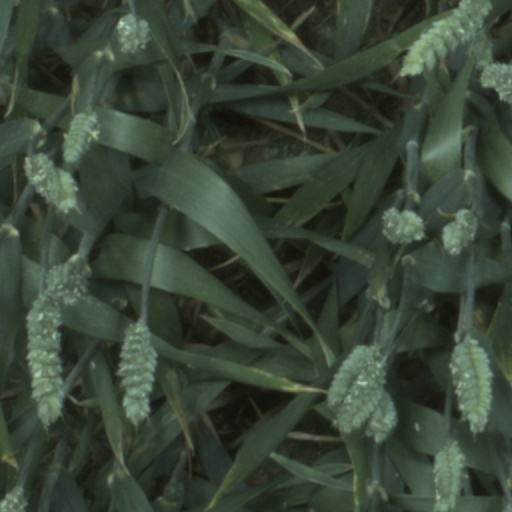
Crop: wheat